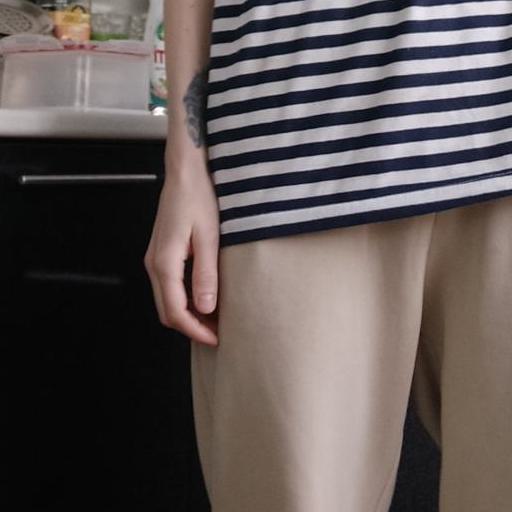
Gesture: no_gesture